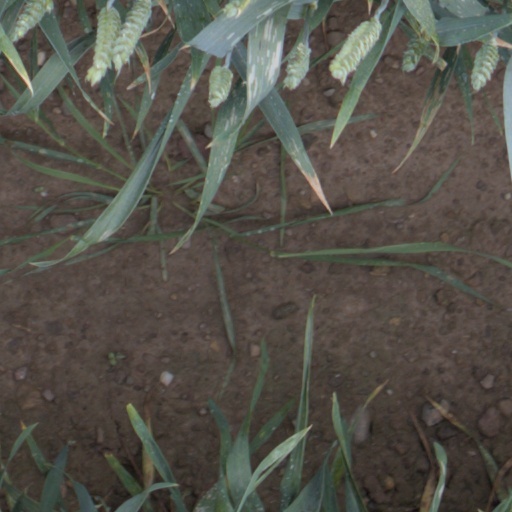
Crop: wheat